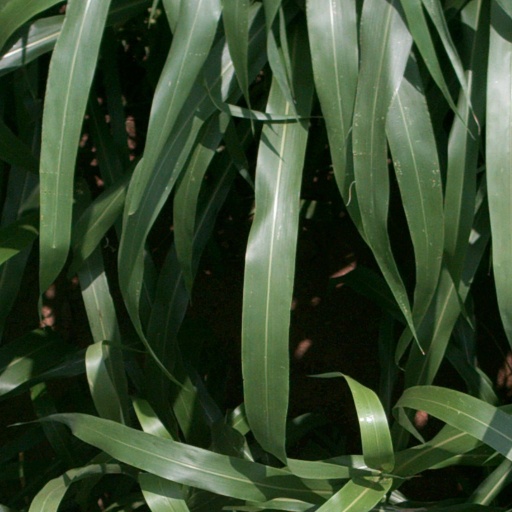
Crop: sorghum